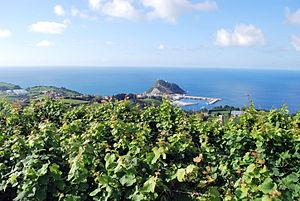
Le port de Getaria (Guipuscoa) vu depuis les hauteurs de Garate (282m). Au premier plan les vignobles du Txakolin.